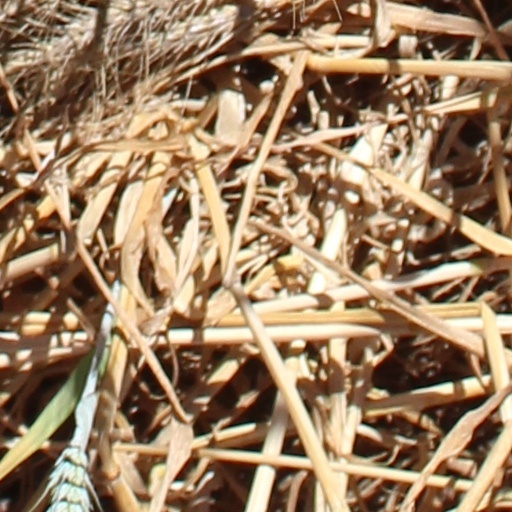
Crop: wheat